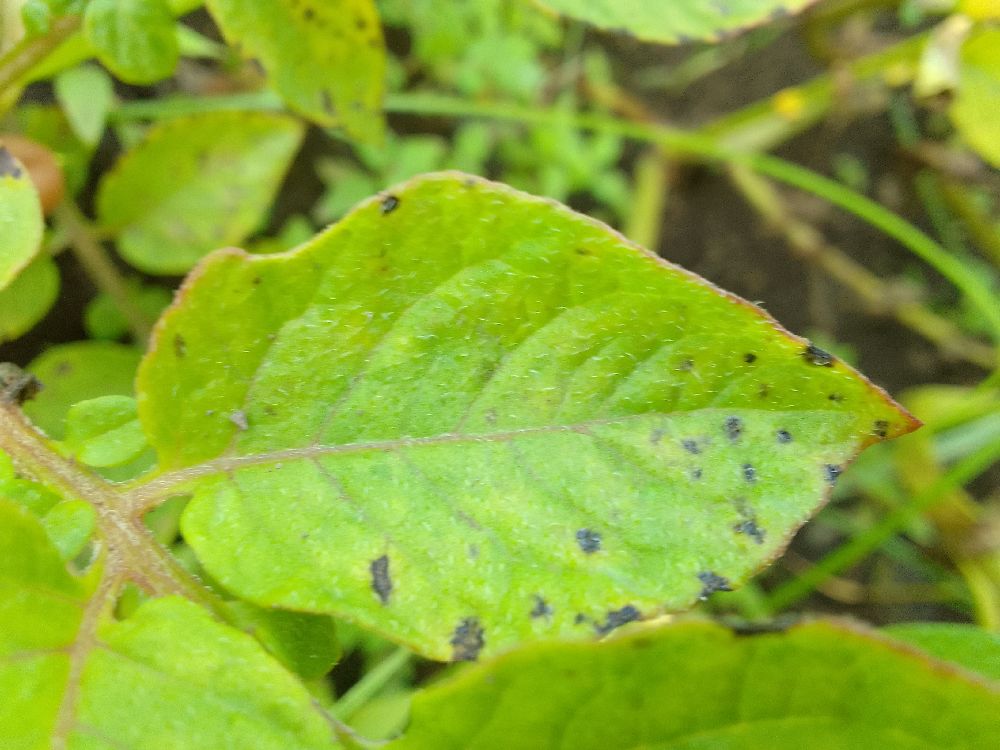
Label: Early blight